Automatkarbin 5

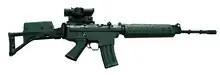
Ak 5B with 4×25.5 SUSAT sight

The first versions of the Ak 5 family were made by the Swedish company FFV Ordnance AB (later part of Saab Bofors Dynamics) under license from FN, with deliveries starting in 1986. This version of the Ak5 is still in the inventory of the Swedish Armed Forces, but is no longer issued to soldiers, having been replaced by the Ak5C and Ak5D. This version uses fixed iron sights, and the Swedish Armed Forces have estimated that the maximum practical distance is 400 meters, but it can be used at longer ranges. This brings it in line with the M16, using the Swedish Armed Forces definition of maximum practical distance.